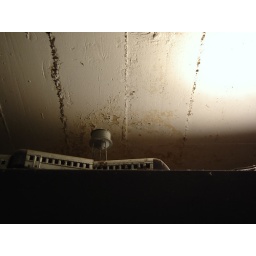
tin model of a train and water tower in a bookstore in Evanston